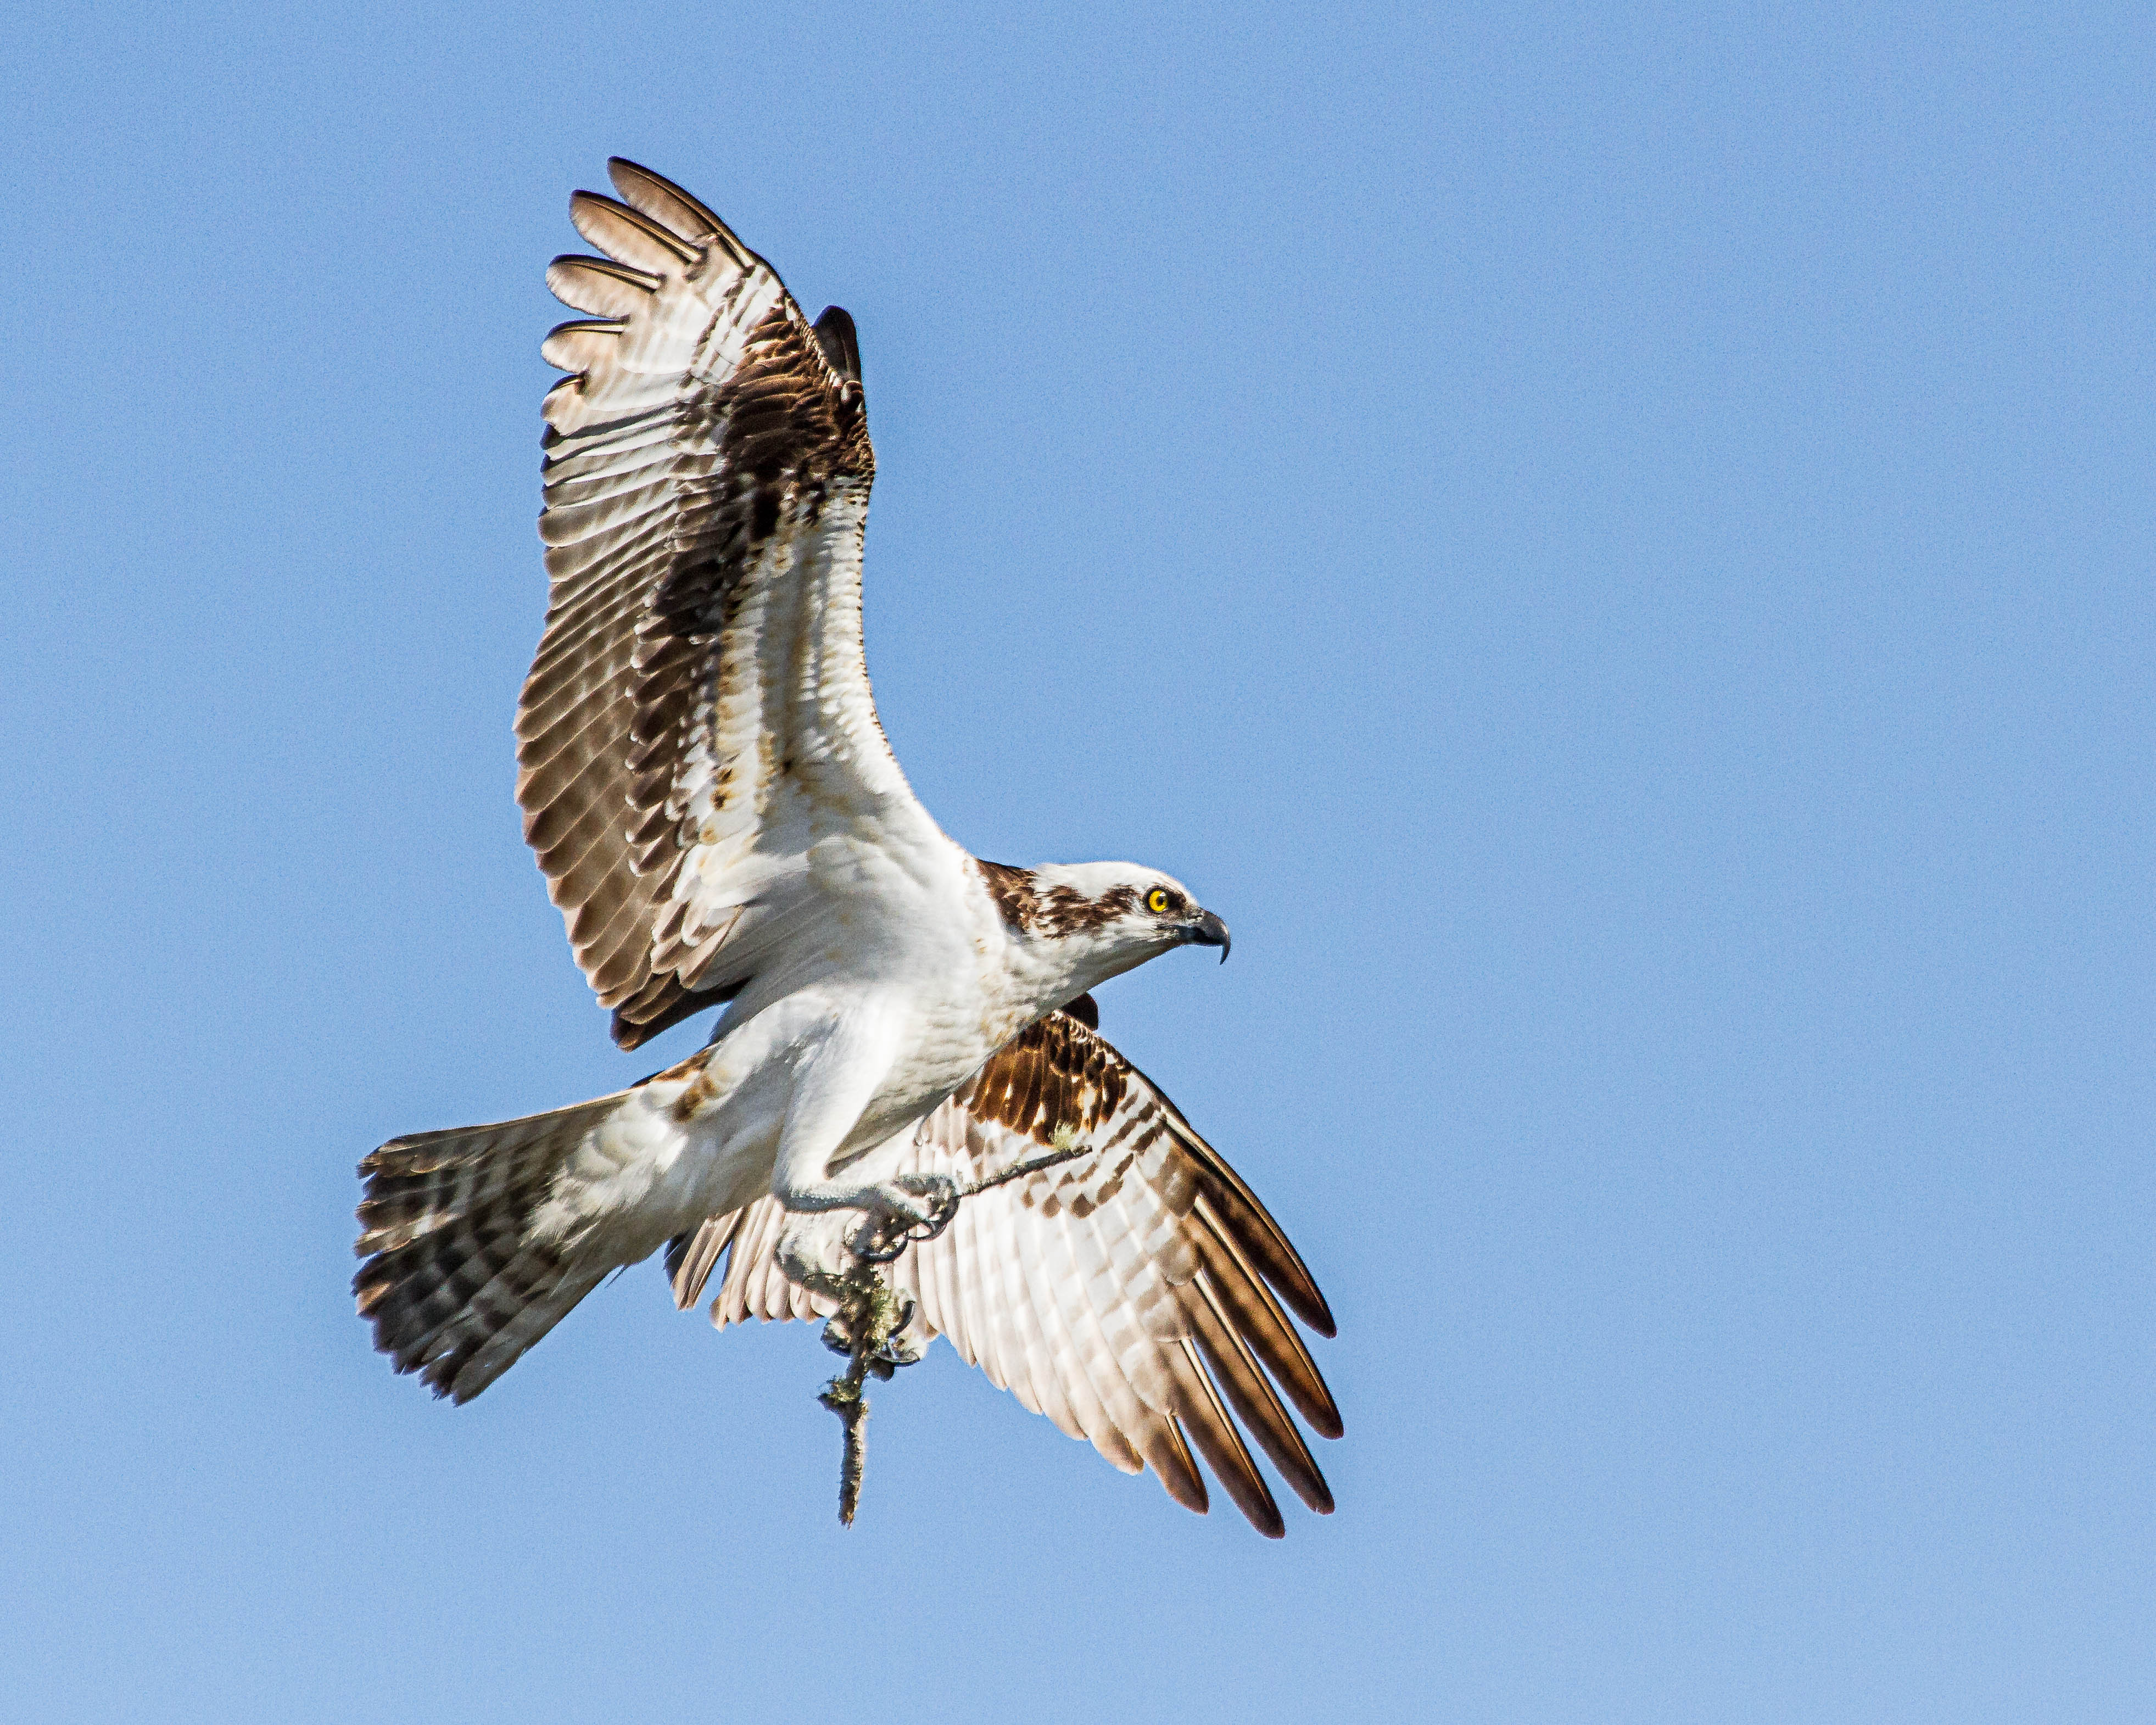
bird, wing, seabird, male, beak, hawk, fauna, bird of prey, vertebrate, osprey, falcon, harrier, florida, buzzard, andymorffew, morffew, naturethroughthelens, nesting, stick, naples, accipitriformes